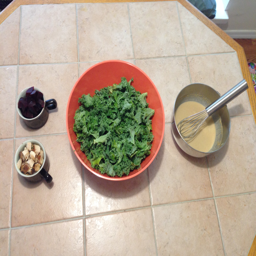
ingredients for a healthy salad